Answer in natural language. How many Sofas are visible in the scene? Choose between the following options: 4, 2, 0, 3 or 1
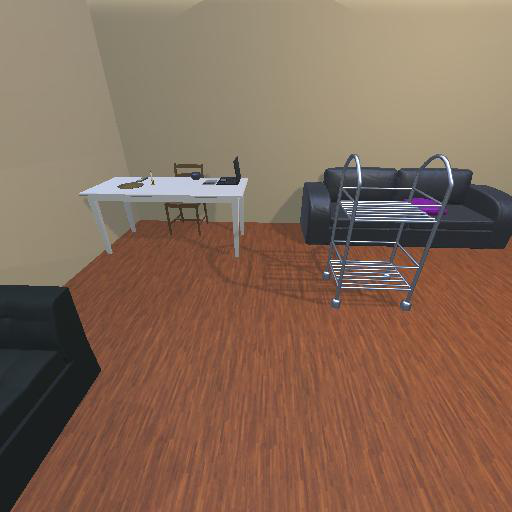
<answer>1</answer>